Klonoa: Door to Phantomile

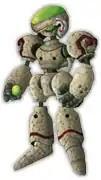
Original concept of the main character

"Klonoa: Door to Phantomile" was developed by Namco and directed by Hideo Yoshizawa as his tenth project. Yoshizawa is known for having previously directed "Ninja Gaiden" (1988) for the Nintendo Entertainment System at Tecmo"." The idea for "Door to Phantomile" originated when Yoshizawa wanted to create a more cinematic game following his dissatisfaction with other developers not prioritizing story. The game was originally planned to be an adaptation of the manga "Spriggan", but the licensing fell through. Not wanting their work wasted, the team morphed what they had built into an original game. The original concept was more serious and featured robots and an "ancient ruins" motif. The main character was a robot that would defeat enemies with spinning iron balls. This idea was dropped for a dreams motif and a more comical story. Yoshizawa established the dream concept because he was interested in exploring the idea of where dreams go when they are forgotten. He envisioned a world where these dreams could be collected and felt players could relate the setting to their own dreams and experiences. Namco felt that the game would appeal to a wide audience, thinking the adventure-like aspects would be enjoyed by children and the emotional plot twists would be appreciated by adults. Lead designer Tsuyoshi Kobayashi conceptualized the fast-paced action gameplay. Originally the game used three buttons, but was reduced to two for quicker input and faster play.